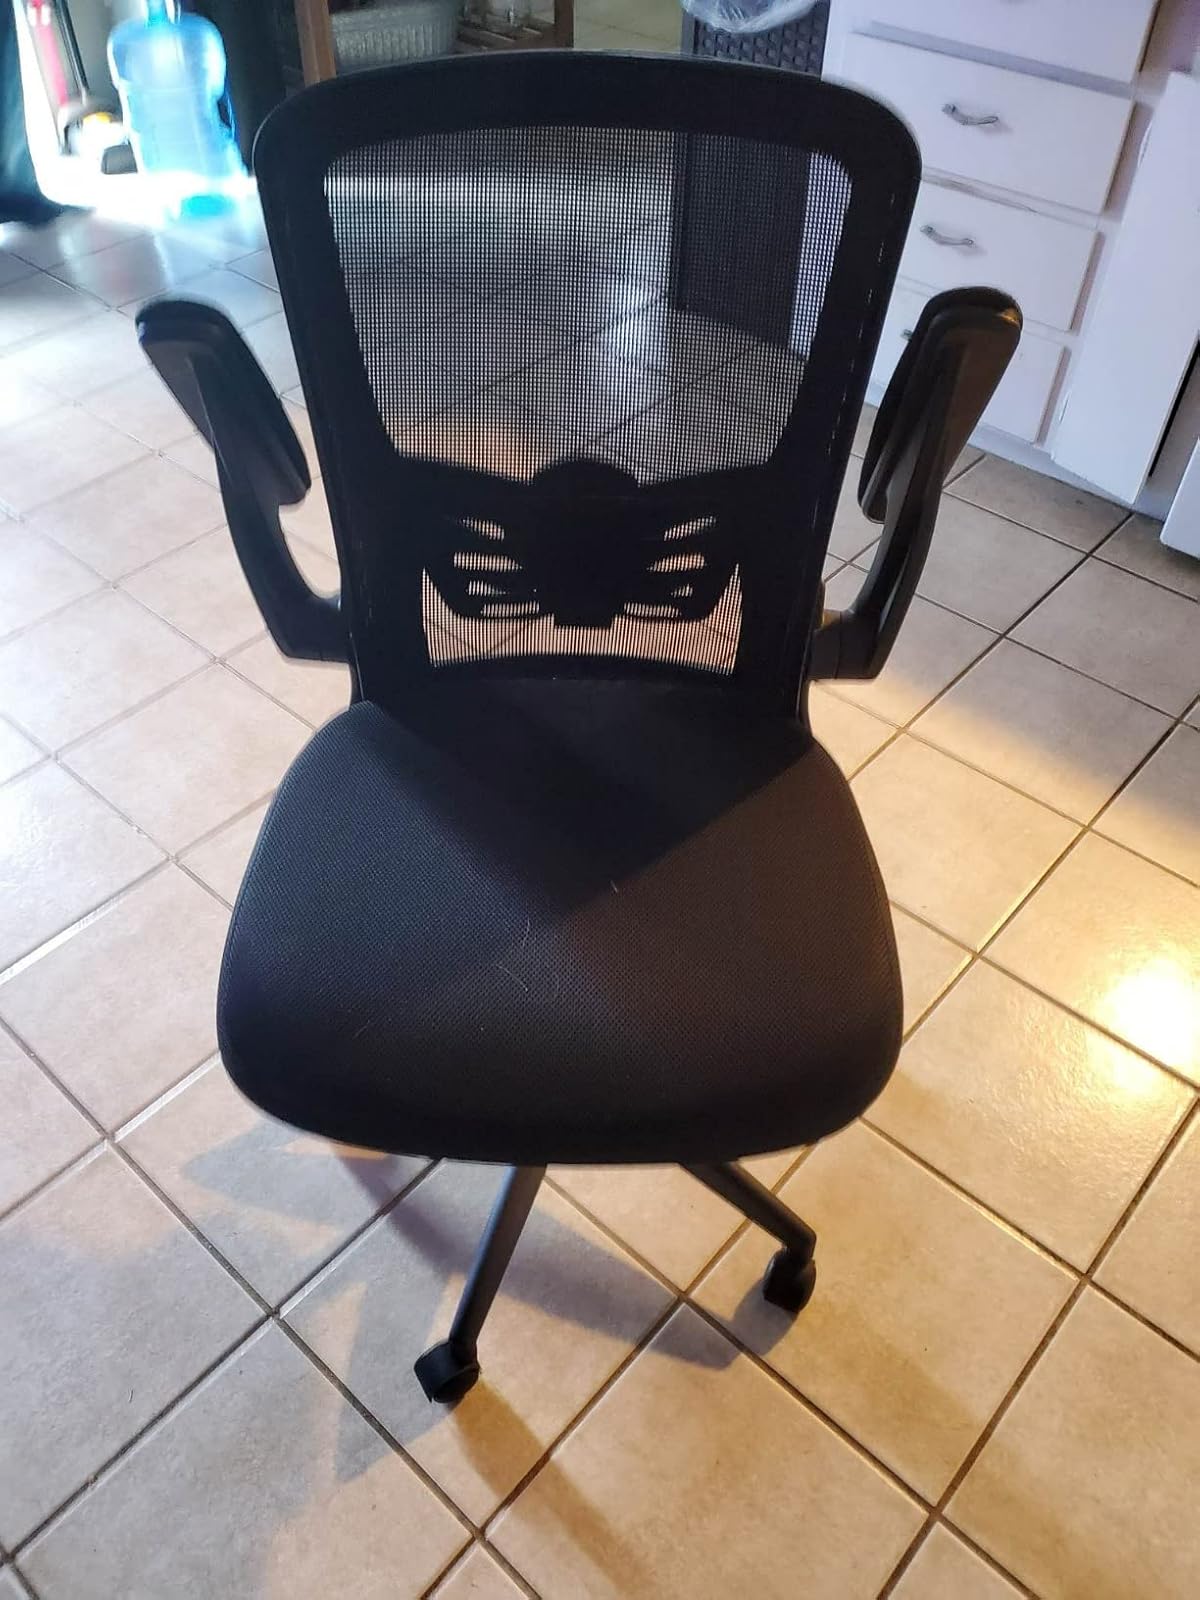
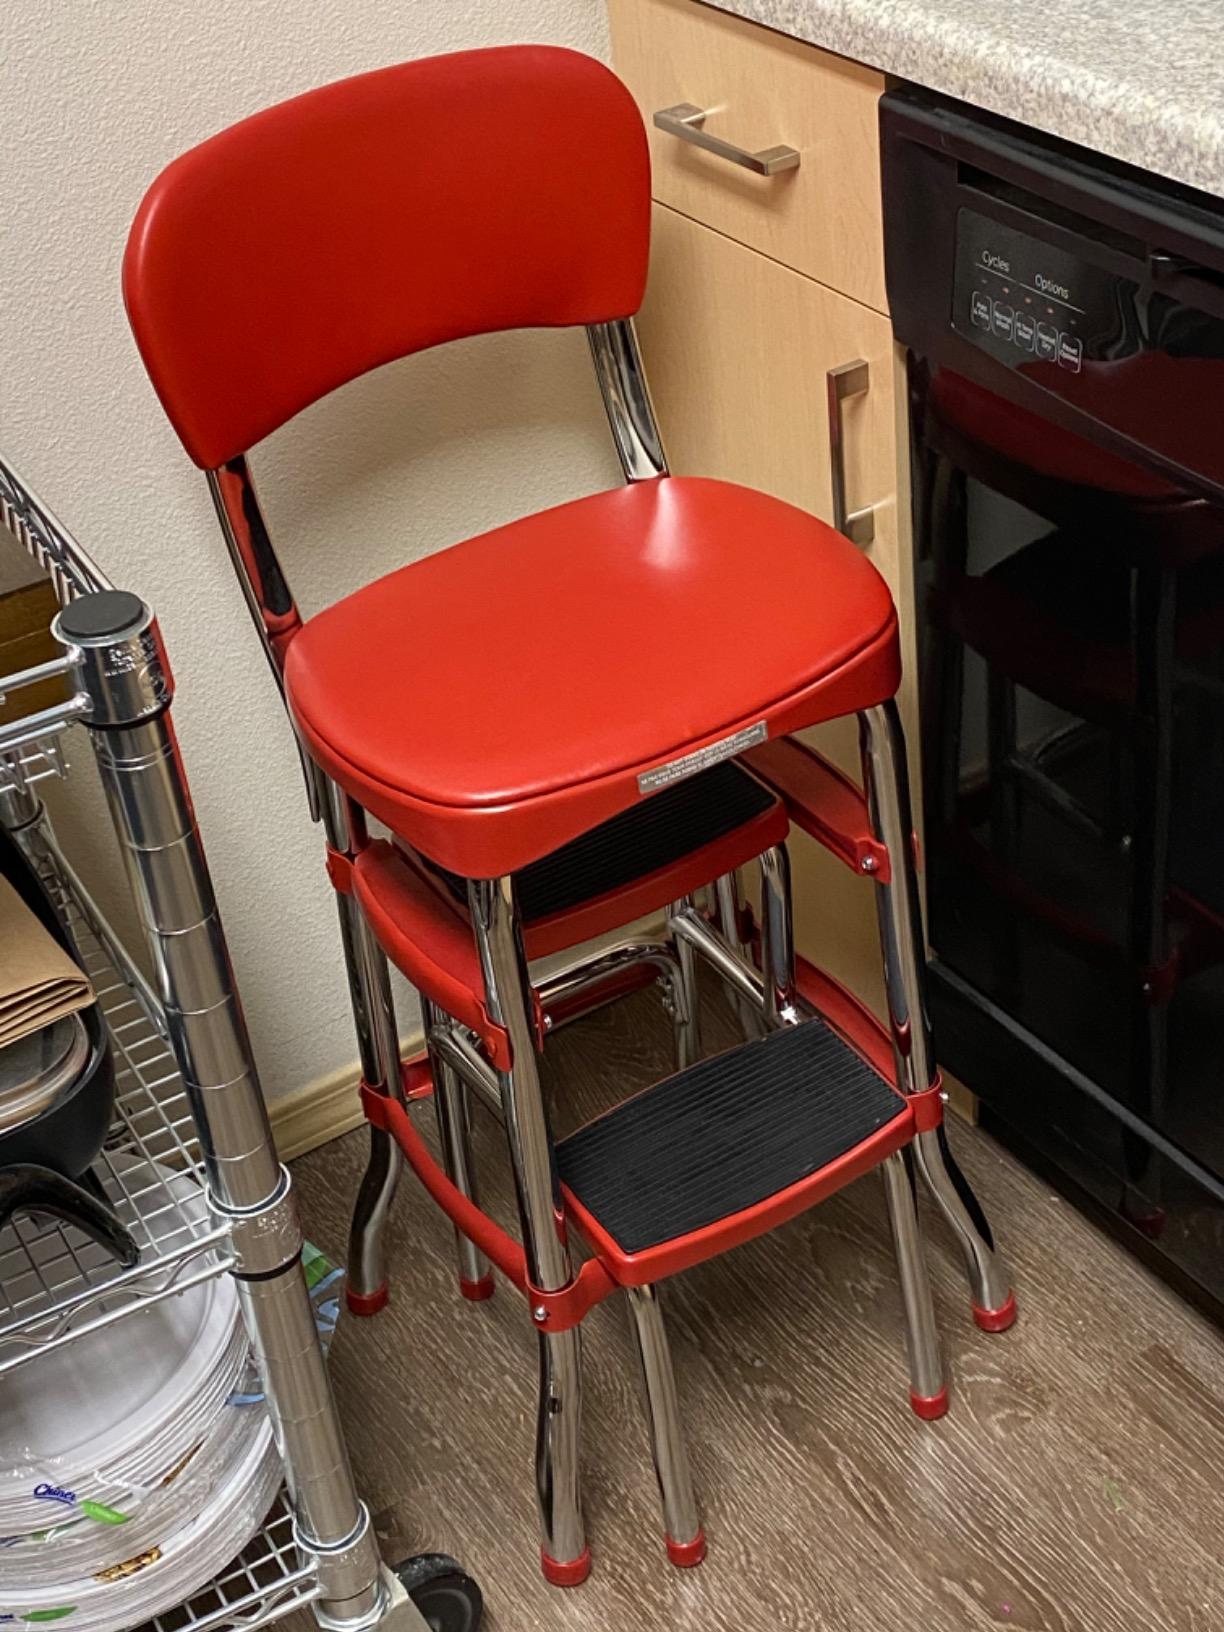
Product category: items_chair
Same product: no